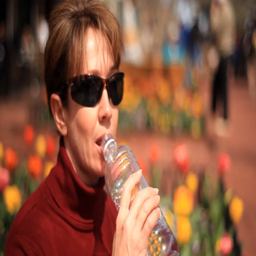
a woman drinking water outside a busy shopping mall with large flower beds full of multicolored tulips in the background